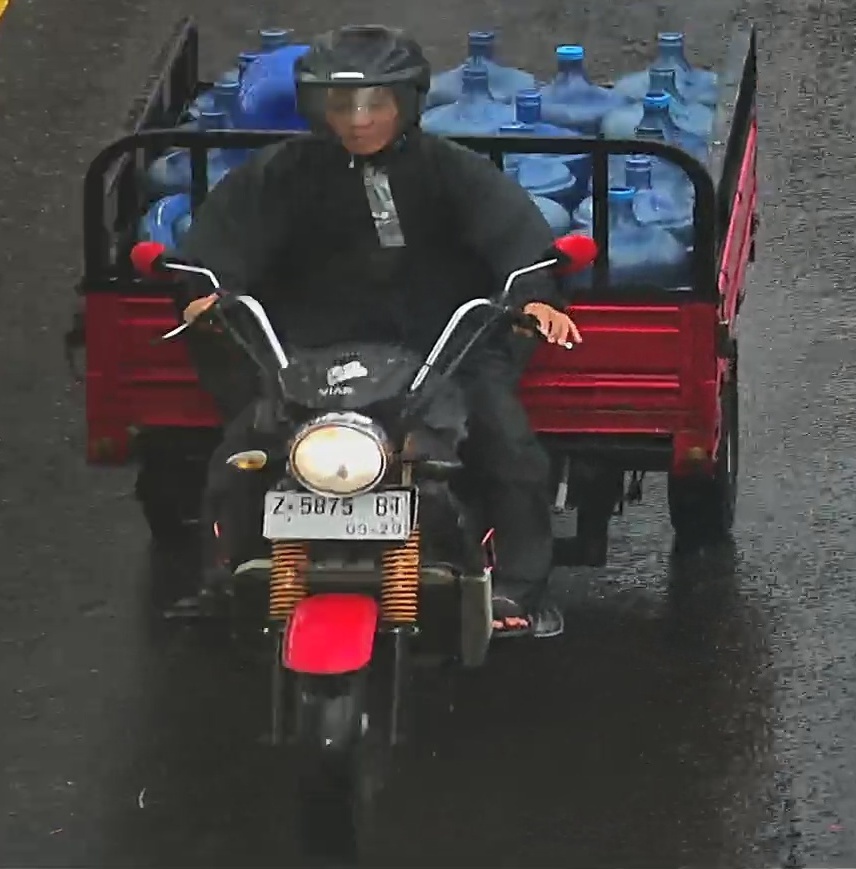
person-with-helmet: 1
person-without-helmet: 0